St Stephen's School, Perth

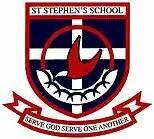
The original crest of St Stephen's School, designed in 1983.

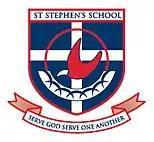
The re-designed crest of St Stephen's School, in use until 2014.

St Stephen's School's "House" structure is used to decide student homerooms, sporting events, or other similar matters. Houses are randomly assigned to students upon arrival at the school, however students with parents, or other immediate family members who attend(ed) the school will be assigned to the same house as their family members.